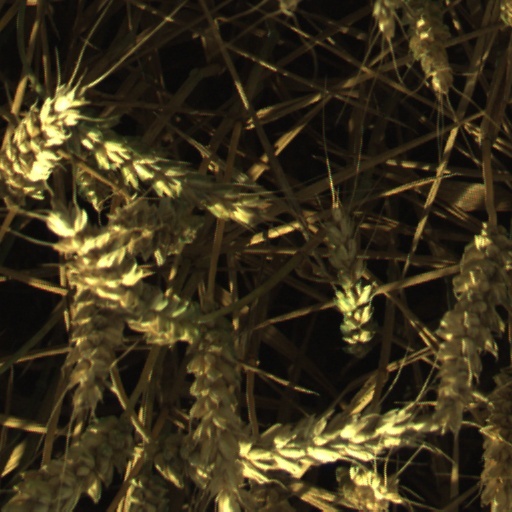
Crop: wheat